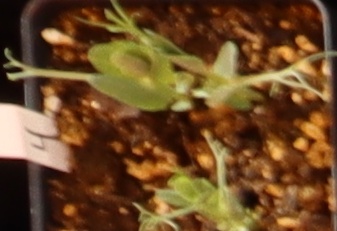
Label: Field Pea